Abu al-Walid

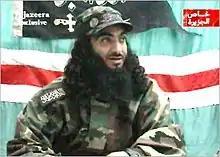
Abu al-Walid issuing a video statement on Al Jazeera Arabic

On 19 November 2003, the Qatar-based Arabic television network Al-Jazeera broadcast a video statement in which al-Walid commented on suicide bombings by Chechen women; he claimed the attacks were motivated by fear of rape and brutality by Russian soldiers. A translation of this statement is available on BBC Monitoring; he was quoted as saying; "These women, particularly the wives of the Mujahideen who were martyred, are being threatened in their homes, their honour and everything are being threatened. They do not accept being humiliated and living under occupation. They say that they want to serve the cause of Almighty God and avenge the death of their husbands and persecuted people".